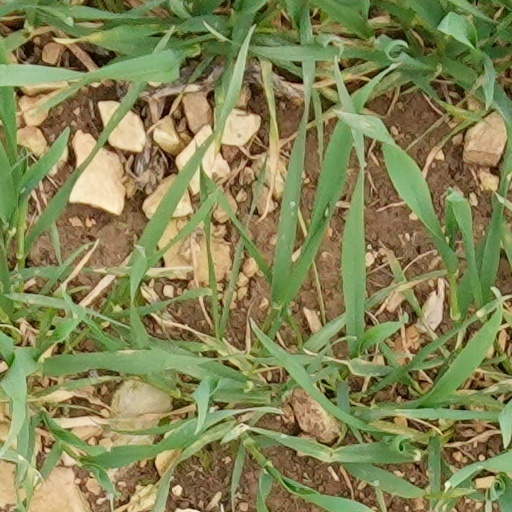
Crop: wheat